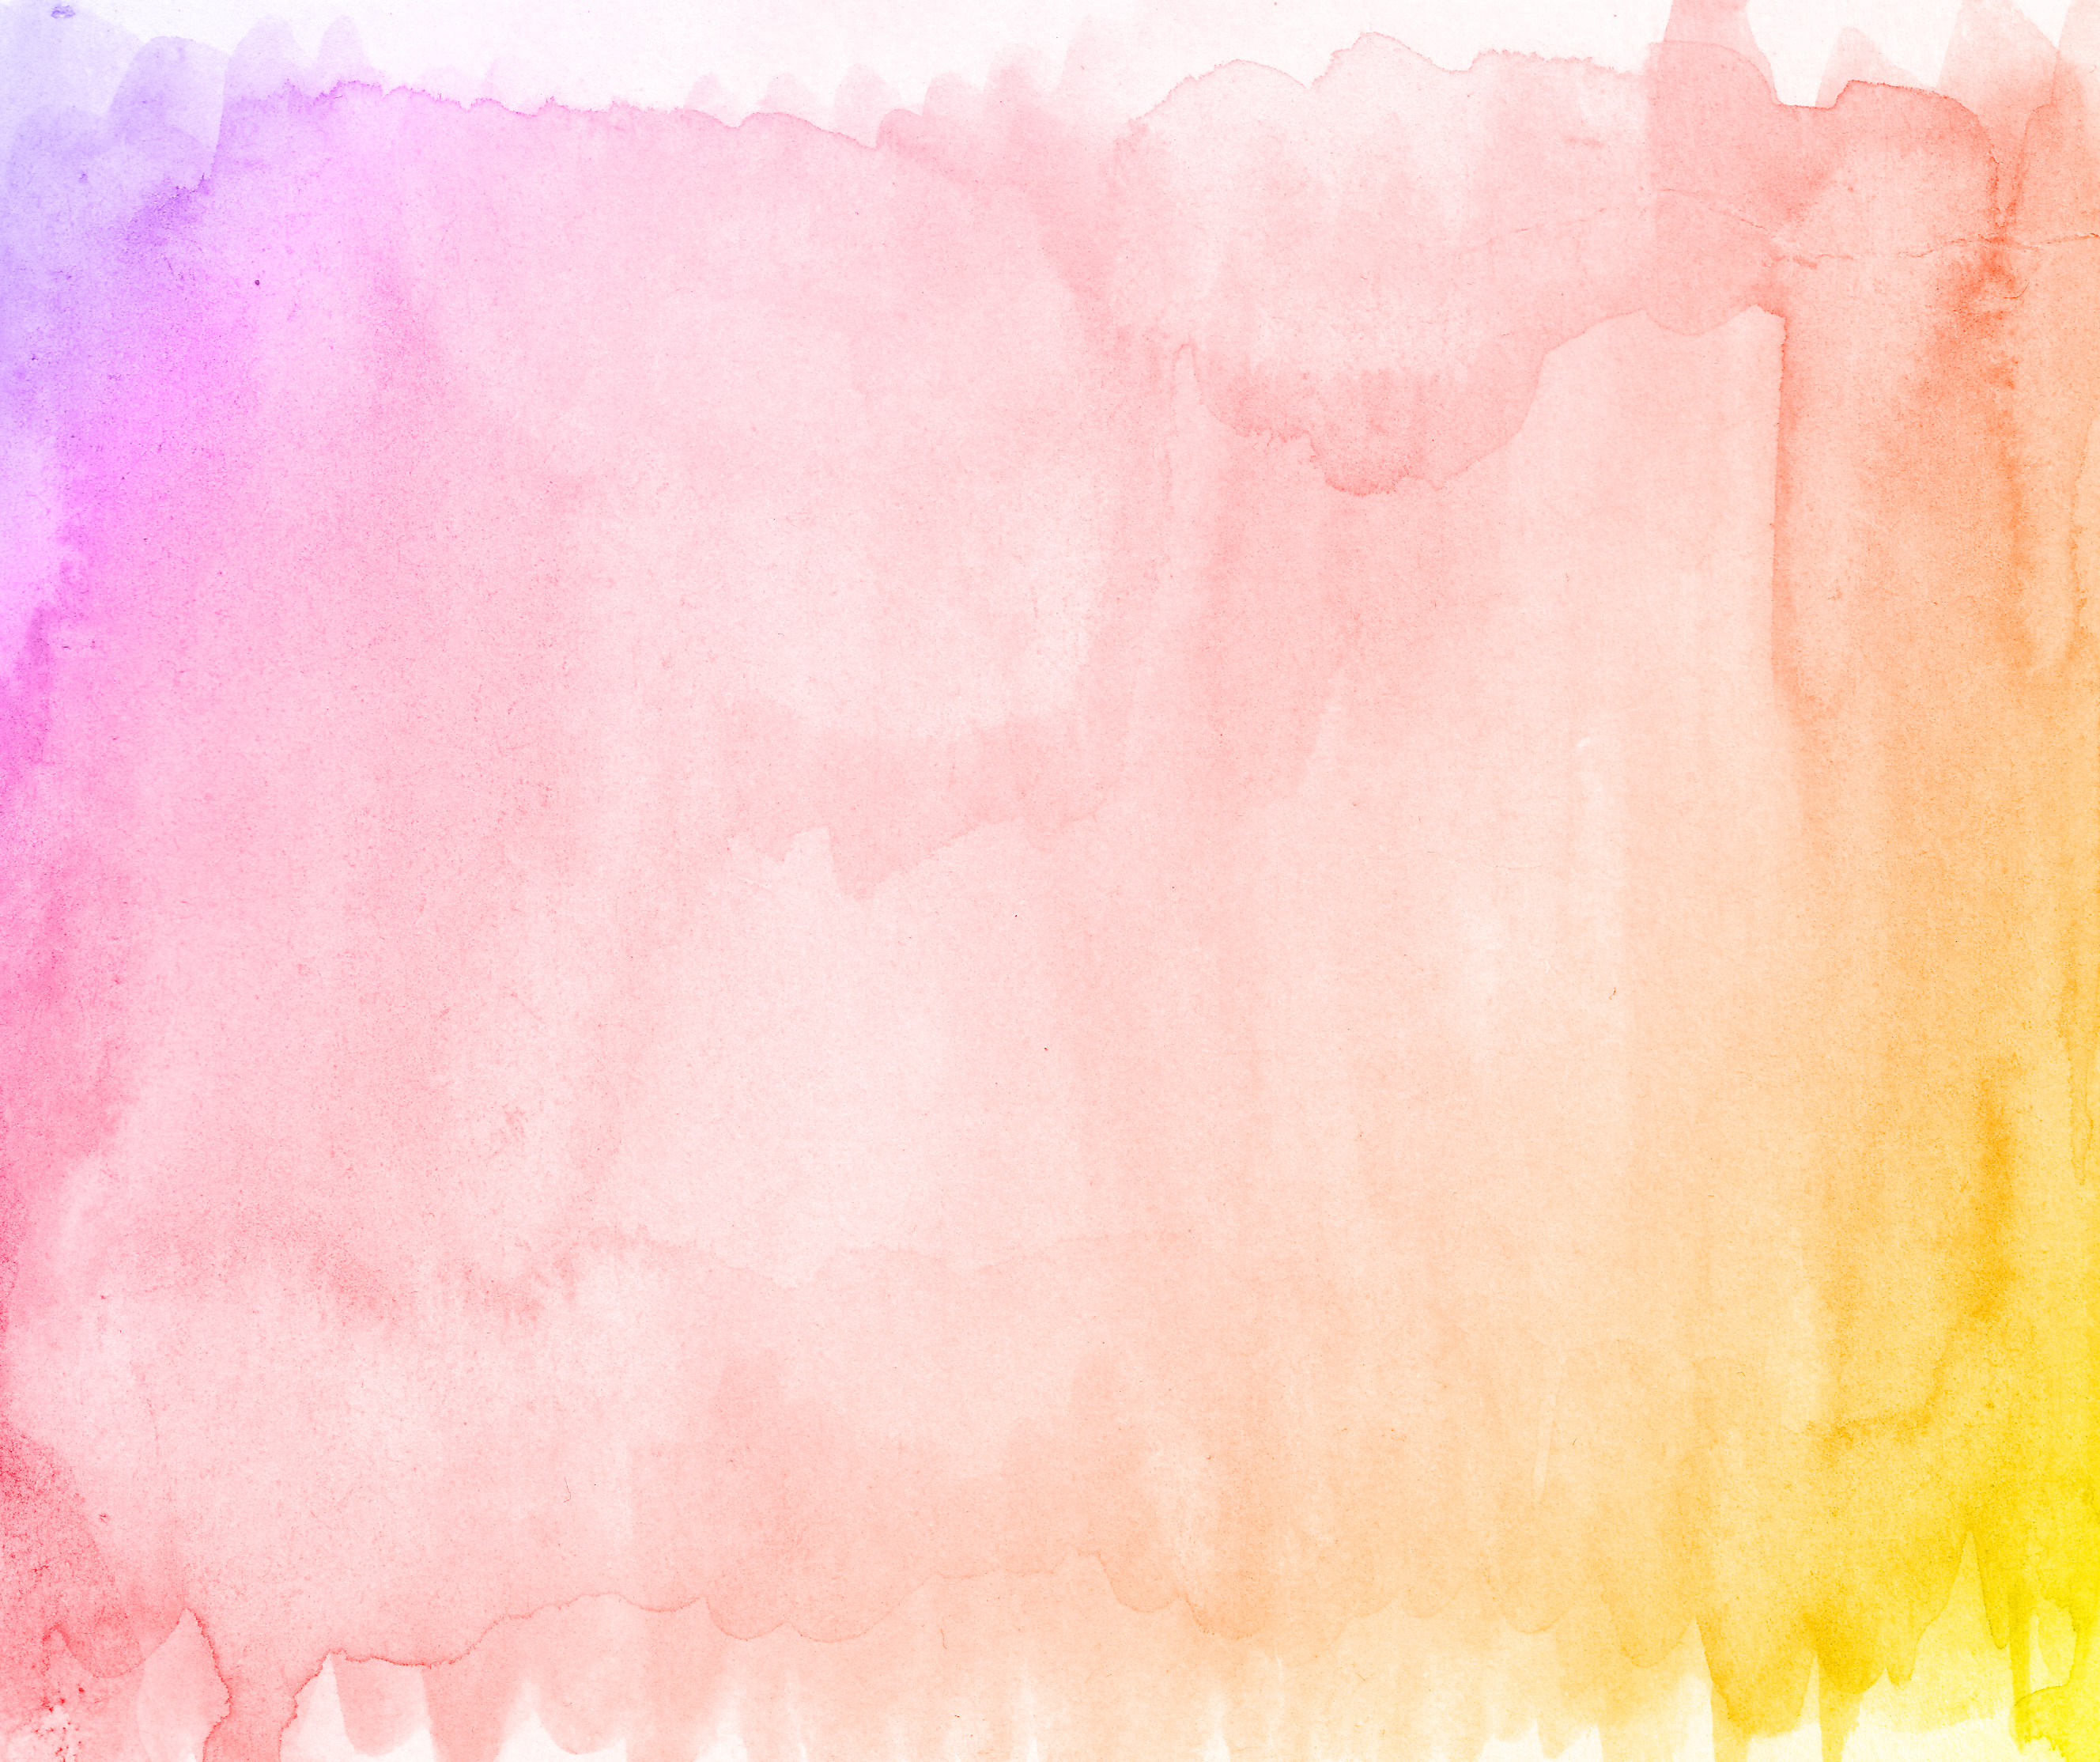
art, background, texture, watercolor, colorful, style, banner, color, paint, paper, artistic, brown, Art paint, textile, pink, painting, magenta, Tints and shades, rectangle, pattern, watercolor paint, peach, visual arts, drawing, carmine, illustration, paper product, artwork, acrylic paint, creative arts, modern art, font, coquelicot